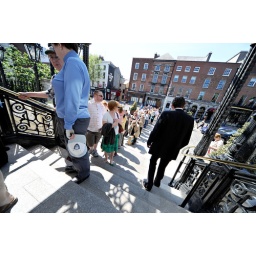
People waiting to sign the book of solidarity for those who were abused in institutions